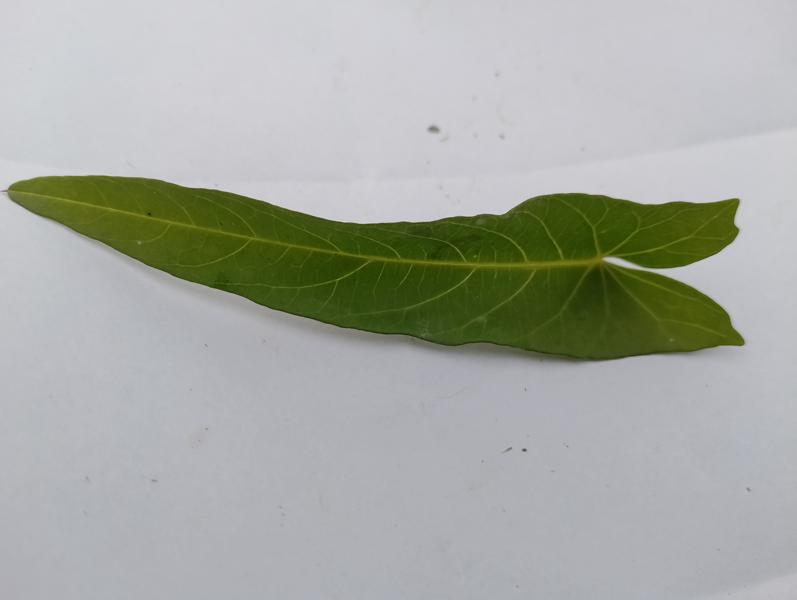
Weed species: Ipomoea aquatic